Richmond–San Rafael Ferry Company

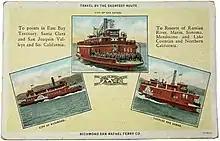
A 1920s postcard of the "Charles Van Damme", "City of Richmond", and "City of San Rafael"

The Richmond–San Rafael Ferry and Transportation Company began car ferry service on May 1, 1915, as a subsidiary of the Oliver J. Olson & Company. The Marin County terminal was the former North Pacific Coast Railroad wharf at San Quentin. The original Richmond terminal was at Point Orient. The East Shore and Suburban Railway extended its line from the Blake Brothers Quarry to the pier. The Richmond terminal was moved about west to Castro Point in 1924. The streetcar line was again extended, while the Richmond Belt Railway was extended south from Winehaven to the pier. Ferry service ran until the night of August 31–September 1, 1956, when the Richmond–San Rafael Bridge opened at midnight.